Prince Gabriel Constantinovich of Russia

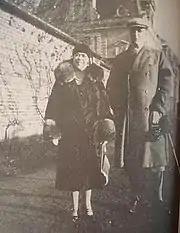
Prince Gabriel Constantinovich of Russia with his wife Antonina Nesterovskaya, created Princess Romanovskaya-Strelninskaya in exile

In 1920, Prince Gabriel and his wife took residence in Paris, where many members of the Russian nobility settled. The couple did not lose interest in society once they were in exile. They were constant attendees at many Russian balls, frequently enjoyed evenings out in Russian nightclubs, and continued their friendship with other Romanovs in exile. Their circle included the renowned Polish artist Tamara de Lempicka, who painted a famous portrait of Gabriel in 1927.